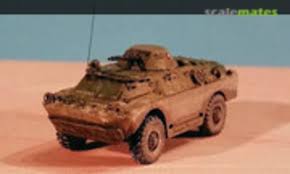
Label: BTR